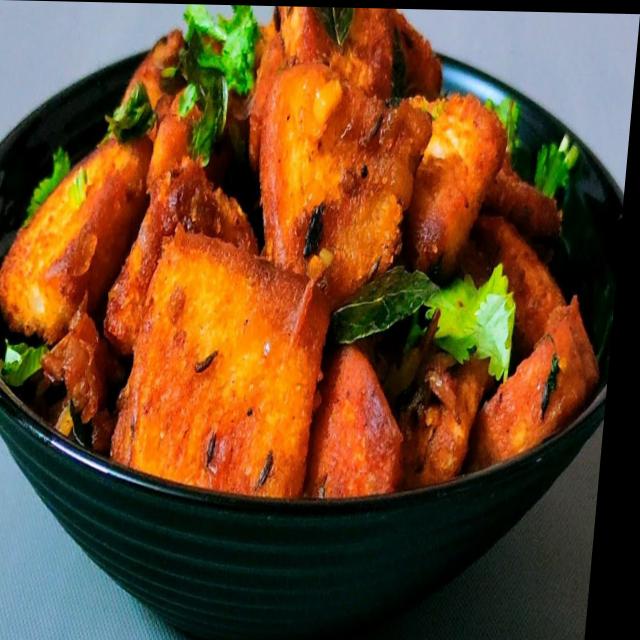
Dish: aloo_masala